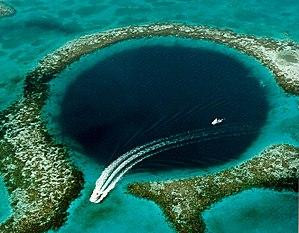
Le Grand Trou Bleu est un cénote sous-marin situé au large de la côte du Belize, en Amérique centrale.
Le Grand Trou Bleu est un cénote sous-marin situé au large de la côte du Belize, en Amérique centrale.
La mer des Caraïbes ou mer des Antilles est une mer de l'océan Atlantique, située à l'est de l'Amérique centrale et au sud des Grandes Antilles. Elle s'étend sur environ 2 415 km d'est en ouest et en moyenne deux fois moins du nord au sud et couvre une superficie de 2 640 002 km².
Le Belize dispose de 386 km de côtes et possède de nombreux récifs coralliens, cayes, îlots et récifs dans la mer des Caraïbes. La plupart d'entre eux forment la barrière de corail du Belize, la plus longue de l'hémisphère occidental, qui s'étend sur environ 322 km. Des récifs et des îles ont été classés au site du patrimoine mondial de l'UNESCO ou comme aire marine protégée.
La liste de grottes présentée ci-dessous est un échantillonnage, classé par continent puis par pays ou État, de cavités souterraines naturelles, ayant acquis une relative notoriété du fait de leur fréquentation et/ou de leurs particularités : dimensions, concrétionnement, art rupestre, art mobilier, pratiques rituelles, etc.
Un trou bleu, également appelé « trou marin » est une excavation sous-marine immergée.
Le Belize, ou Bélize, est un royaume du Commonwealth, dont le territoire est situé en Amérique centrale, à l'est-sud-est du Mexique et au nord-est du Guatemala.